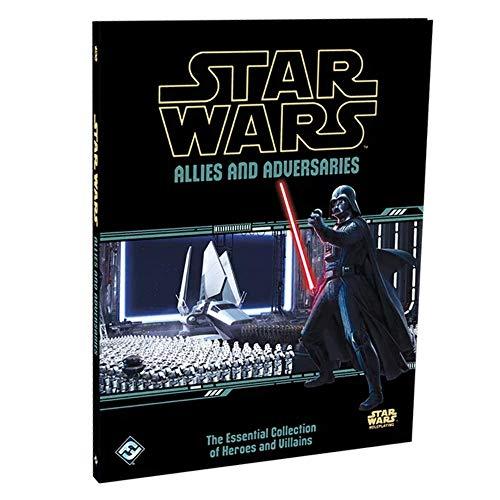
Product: Fantasy Flight Games Star Wars RPG: Allies & Adversaries, Multicolor
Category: Toys & Games | Games & Accessories | Card Games
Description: A Codex of NPCs for all three star Wars roleplaying lines.
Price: $33.45
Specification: ProductDimensions:11.1x8.6x0.6inches|ItemWeight:1.19pounds|ShippingWeight:1.63pounds(Viewshippingratesandpolicies)|ASIN:1633443507|Itemmodelnumber:SWR12|Manufacturerrecommendedage:14yearsandup